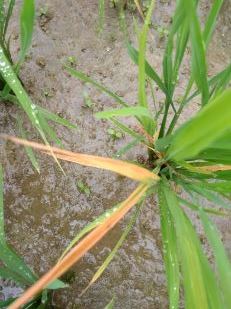
Disease: Tungro